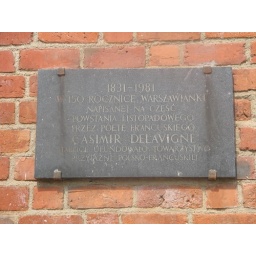
A sign on the wall in Old Town. No idea what it says.